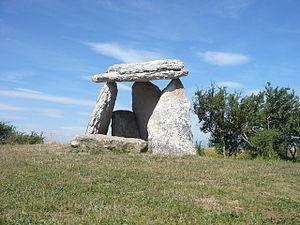
Arrizala ou Arrizabalaga est un village appartenant à la municipalité de Salvatierra dans la province d'Alava, situé dans la Communauté autonome basque en Espagne.
Cette liste non exhaustive recense les principaux sites mégalithiques dans la communauté autonome basque, en Espagne.
Sorginetxe est un terme basque qui signifie « maison de Sorgin » ou « maison de sorcière ». Dans la mythologie basque, c'est le nom d'un dolmen à Arrizala en Alava. On dit qu'il a été bâti avec de grandes pierres dressées, amenées de nuit par les sorginak ou sorgiñak sur la pointe de leurs quenouilles.